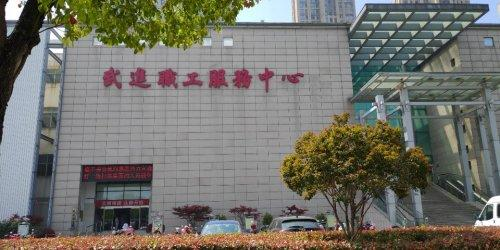
地标名称：武进图书馆
所在城市：常州市·武进区